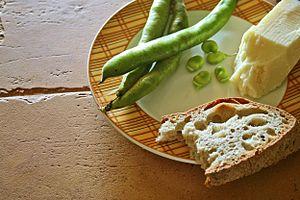
Le Pecorino Romano est un fromage traditionnel à base de lait entier de brebis, à pâte pressée cuite, provenant du territoire des régions de la Sardaigne, du Latium et de la province de Grosseto.